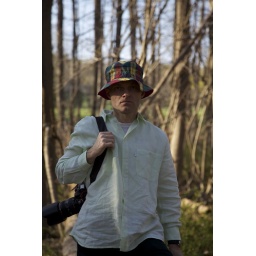
my husband in colorful hat